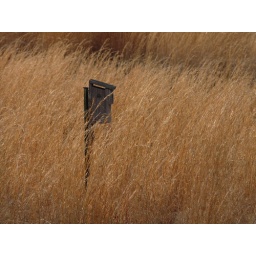
Bird house in a golden field